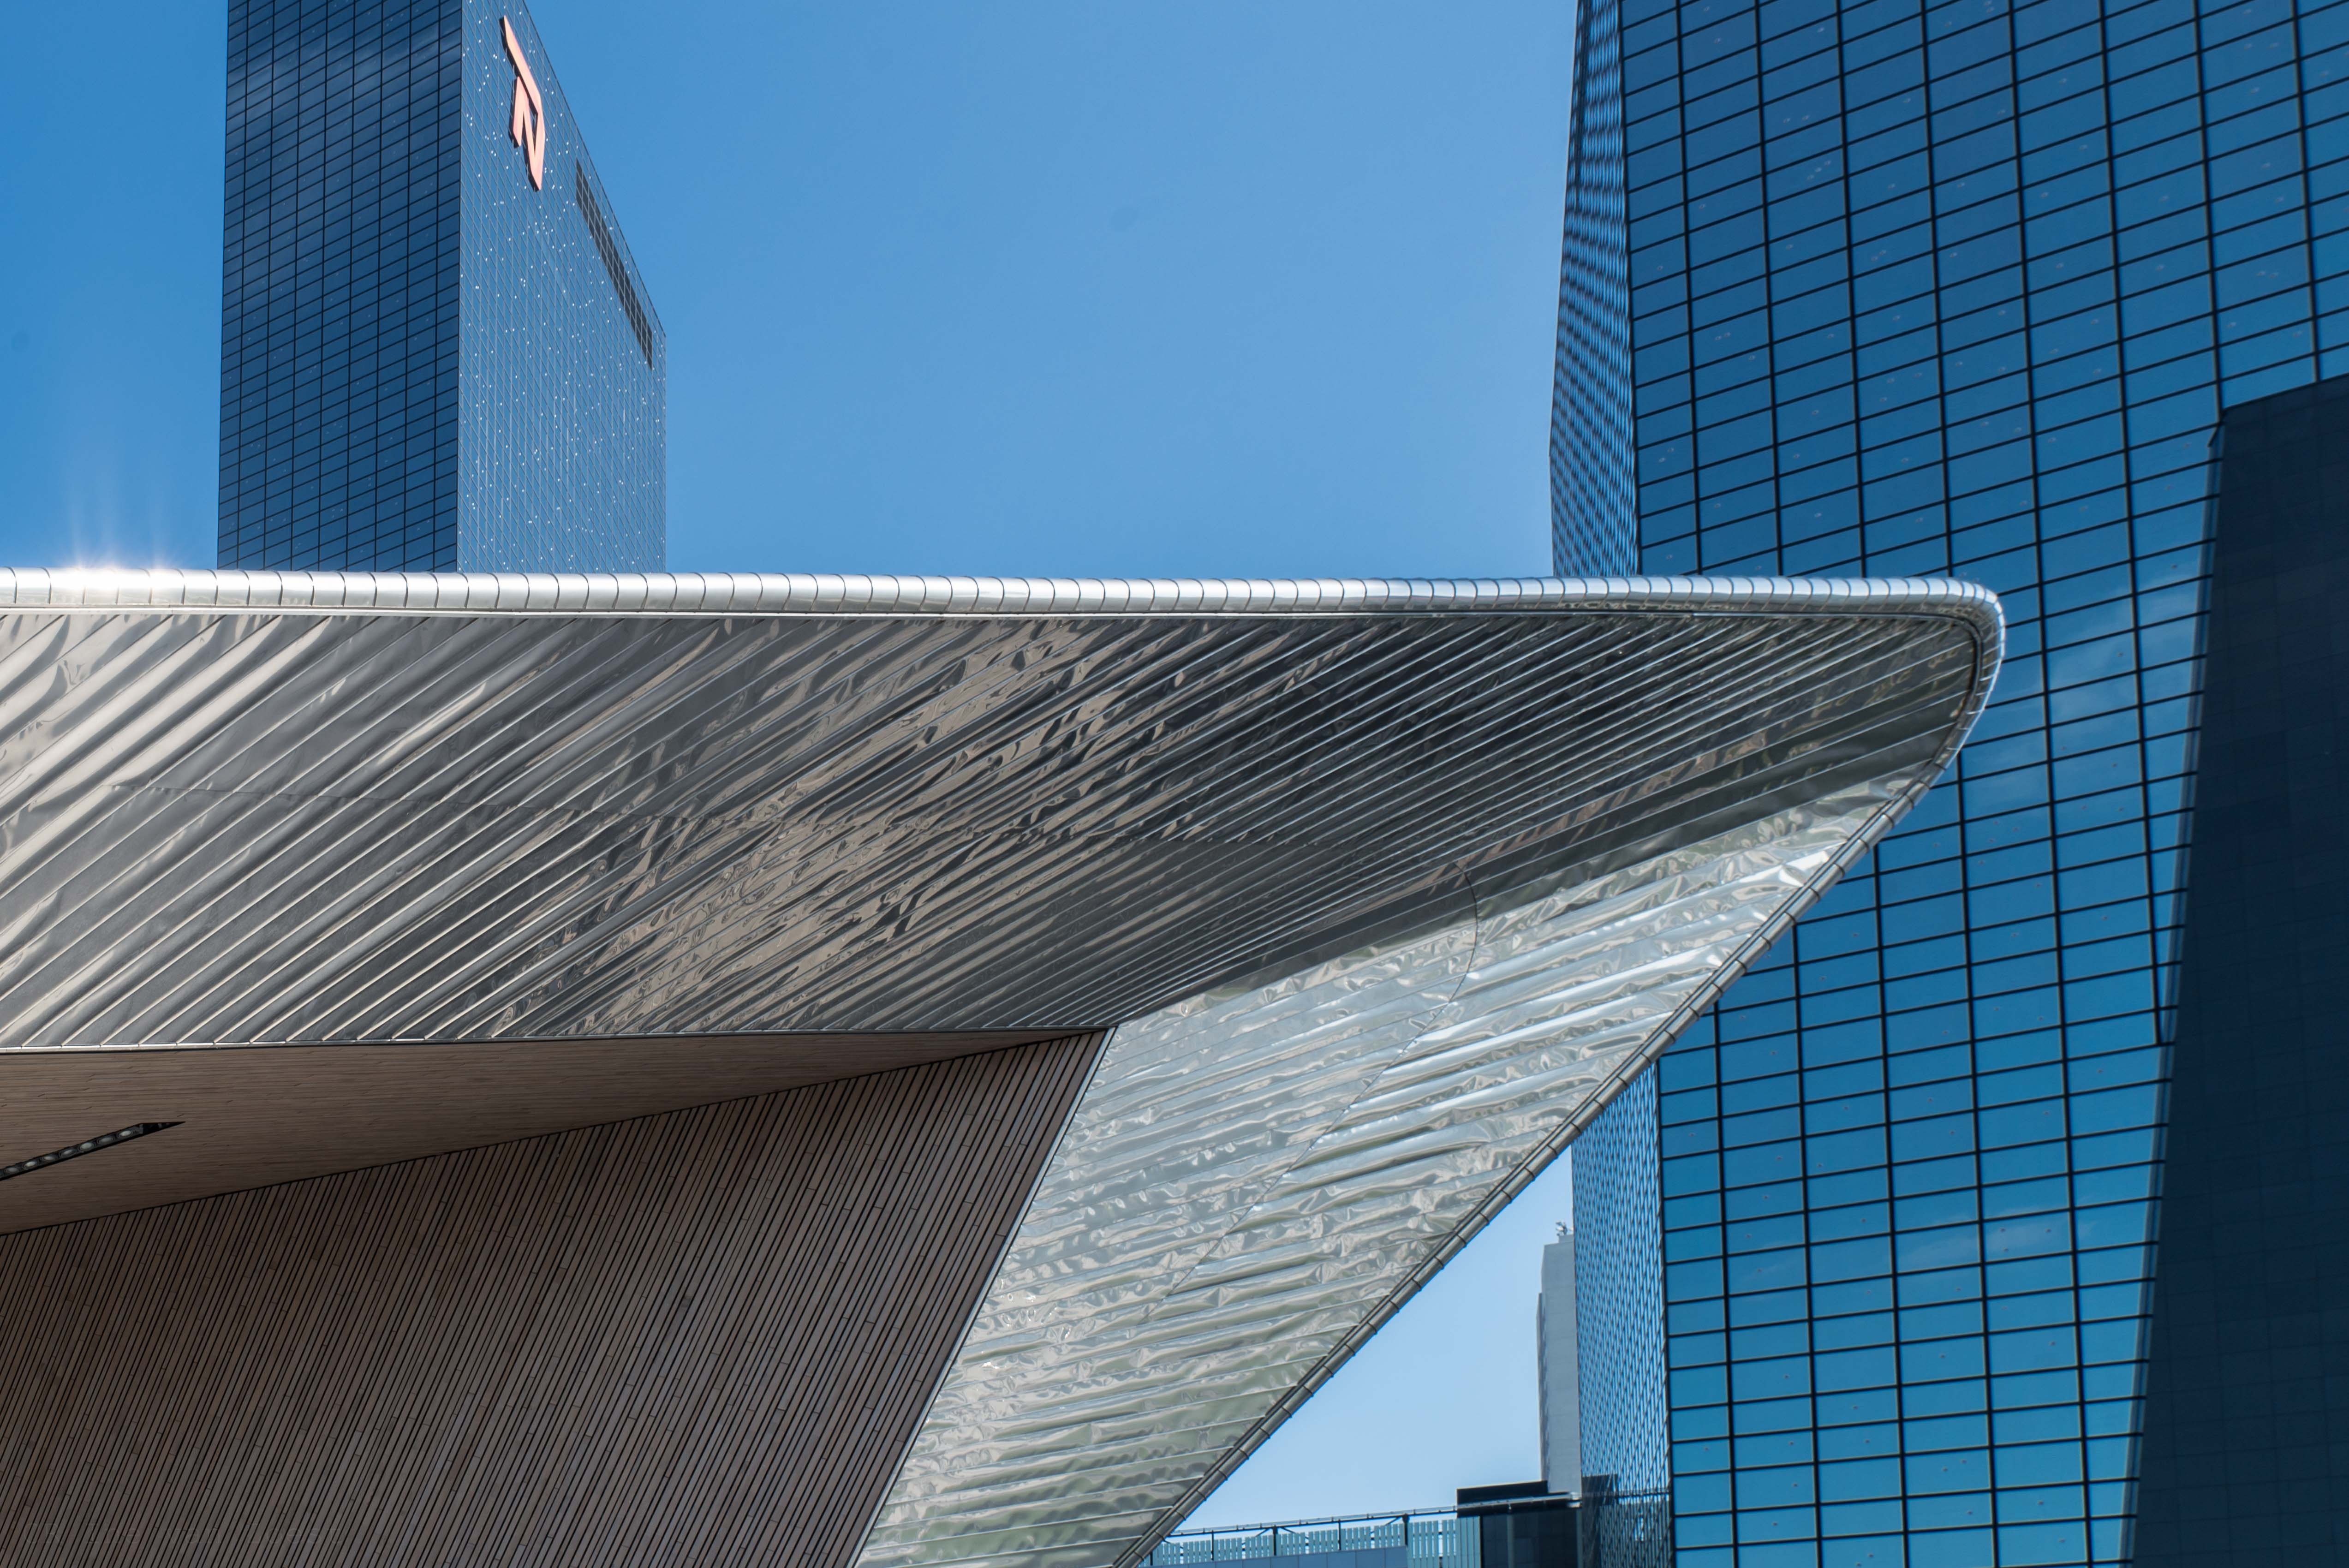
architecture, roof, skyscraper, line, reflection, station, facade, blue, point, tower block, rotterdam, shape, central station, daylighting